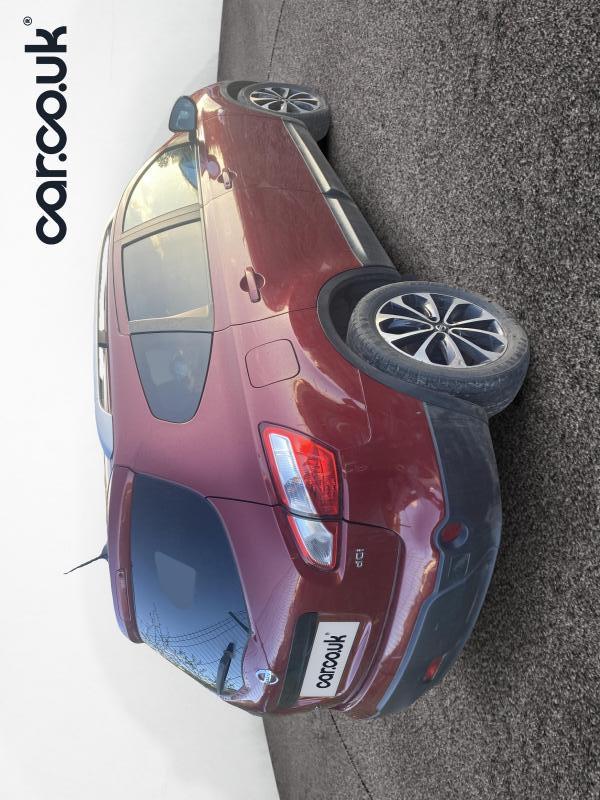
Aucun dommage détecté.
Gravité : aucun